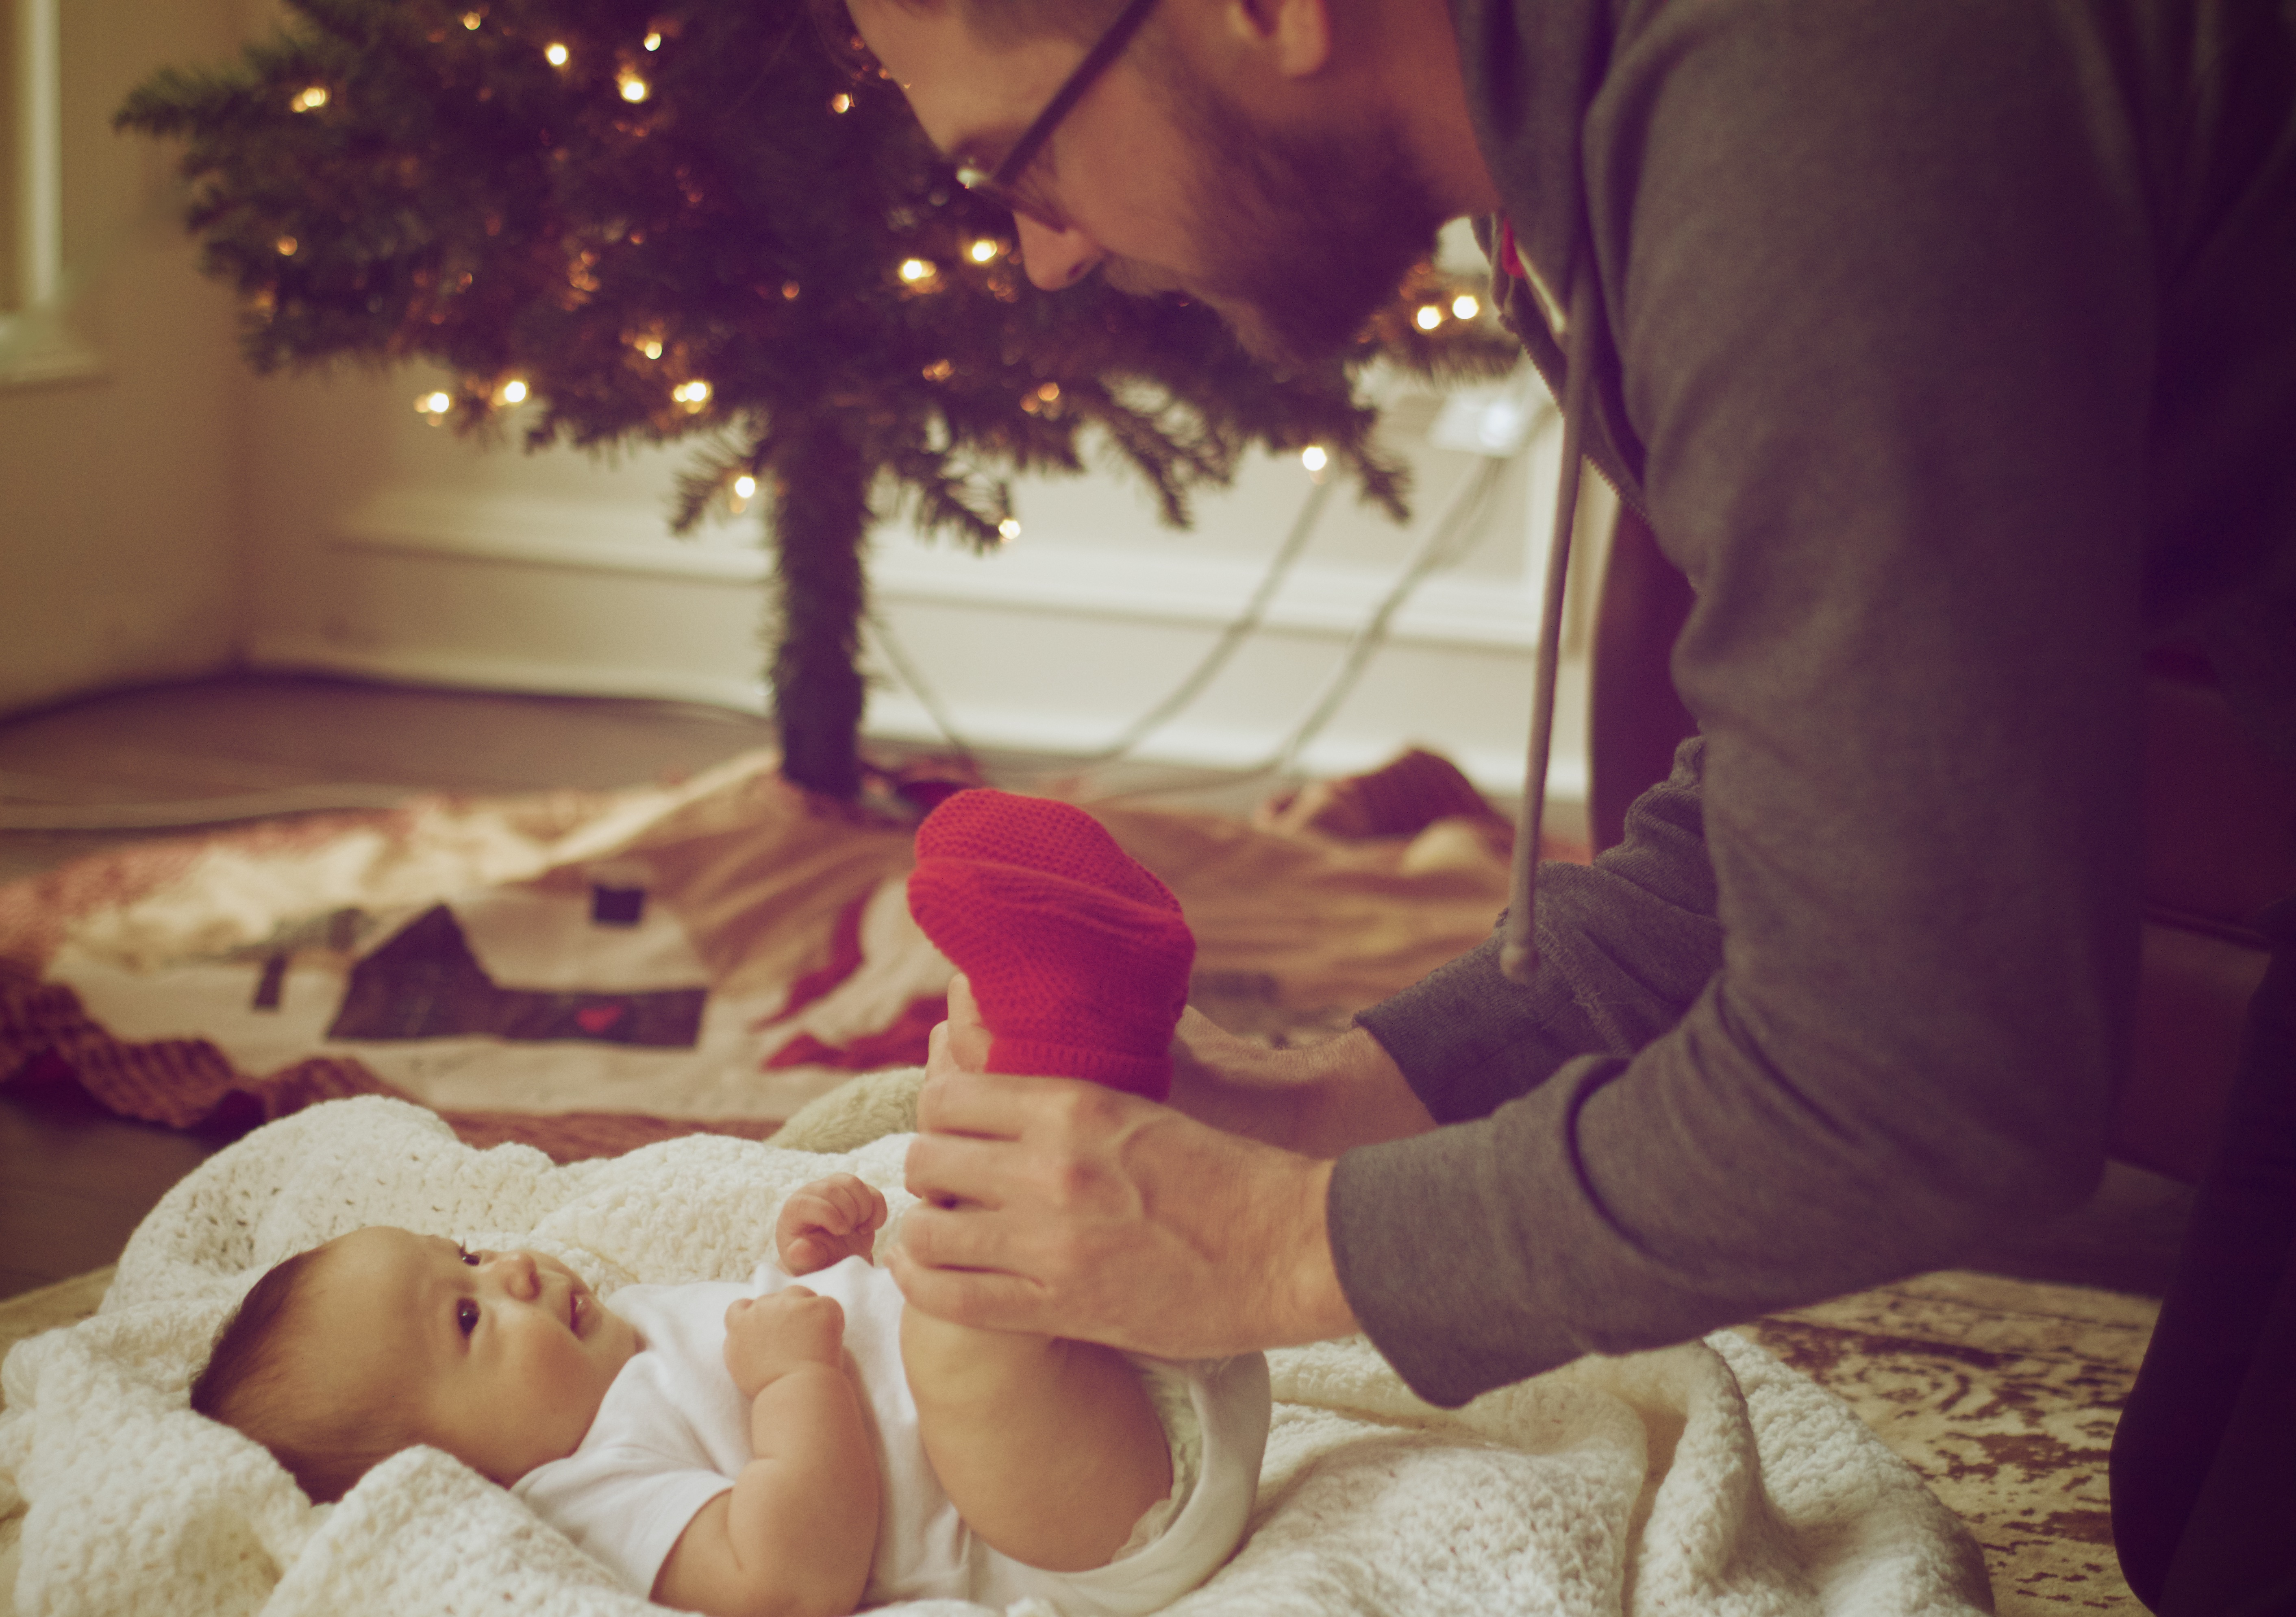
person, people, cute, celebration, love, portrait, father, romance, child, care, room, blanket, holding, baby, christmas tree, season, parent, celebrate, christmas decoration, dad, family, indoors, focus, relaxation, infant, newborn, photograph, image, emotion, adult, healthcare, christmas lights, human positions